Tongnyŏng Prefectures

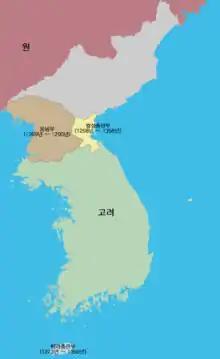
Tongnyŏng prefectures, highlighted in Brown.

Tongnyŏng Prefectures were administrative divisions of the Mongol-led Yuan dynasty of China located in the northwest Korean Peninsula between 1269 and 1290.